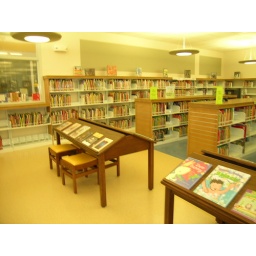
Reading tables in picture book section